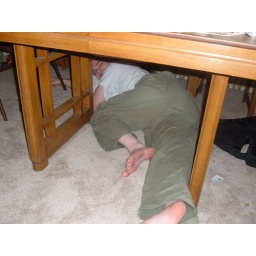
I guess the floor under the table was comfy.